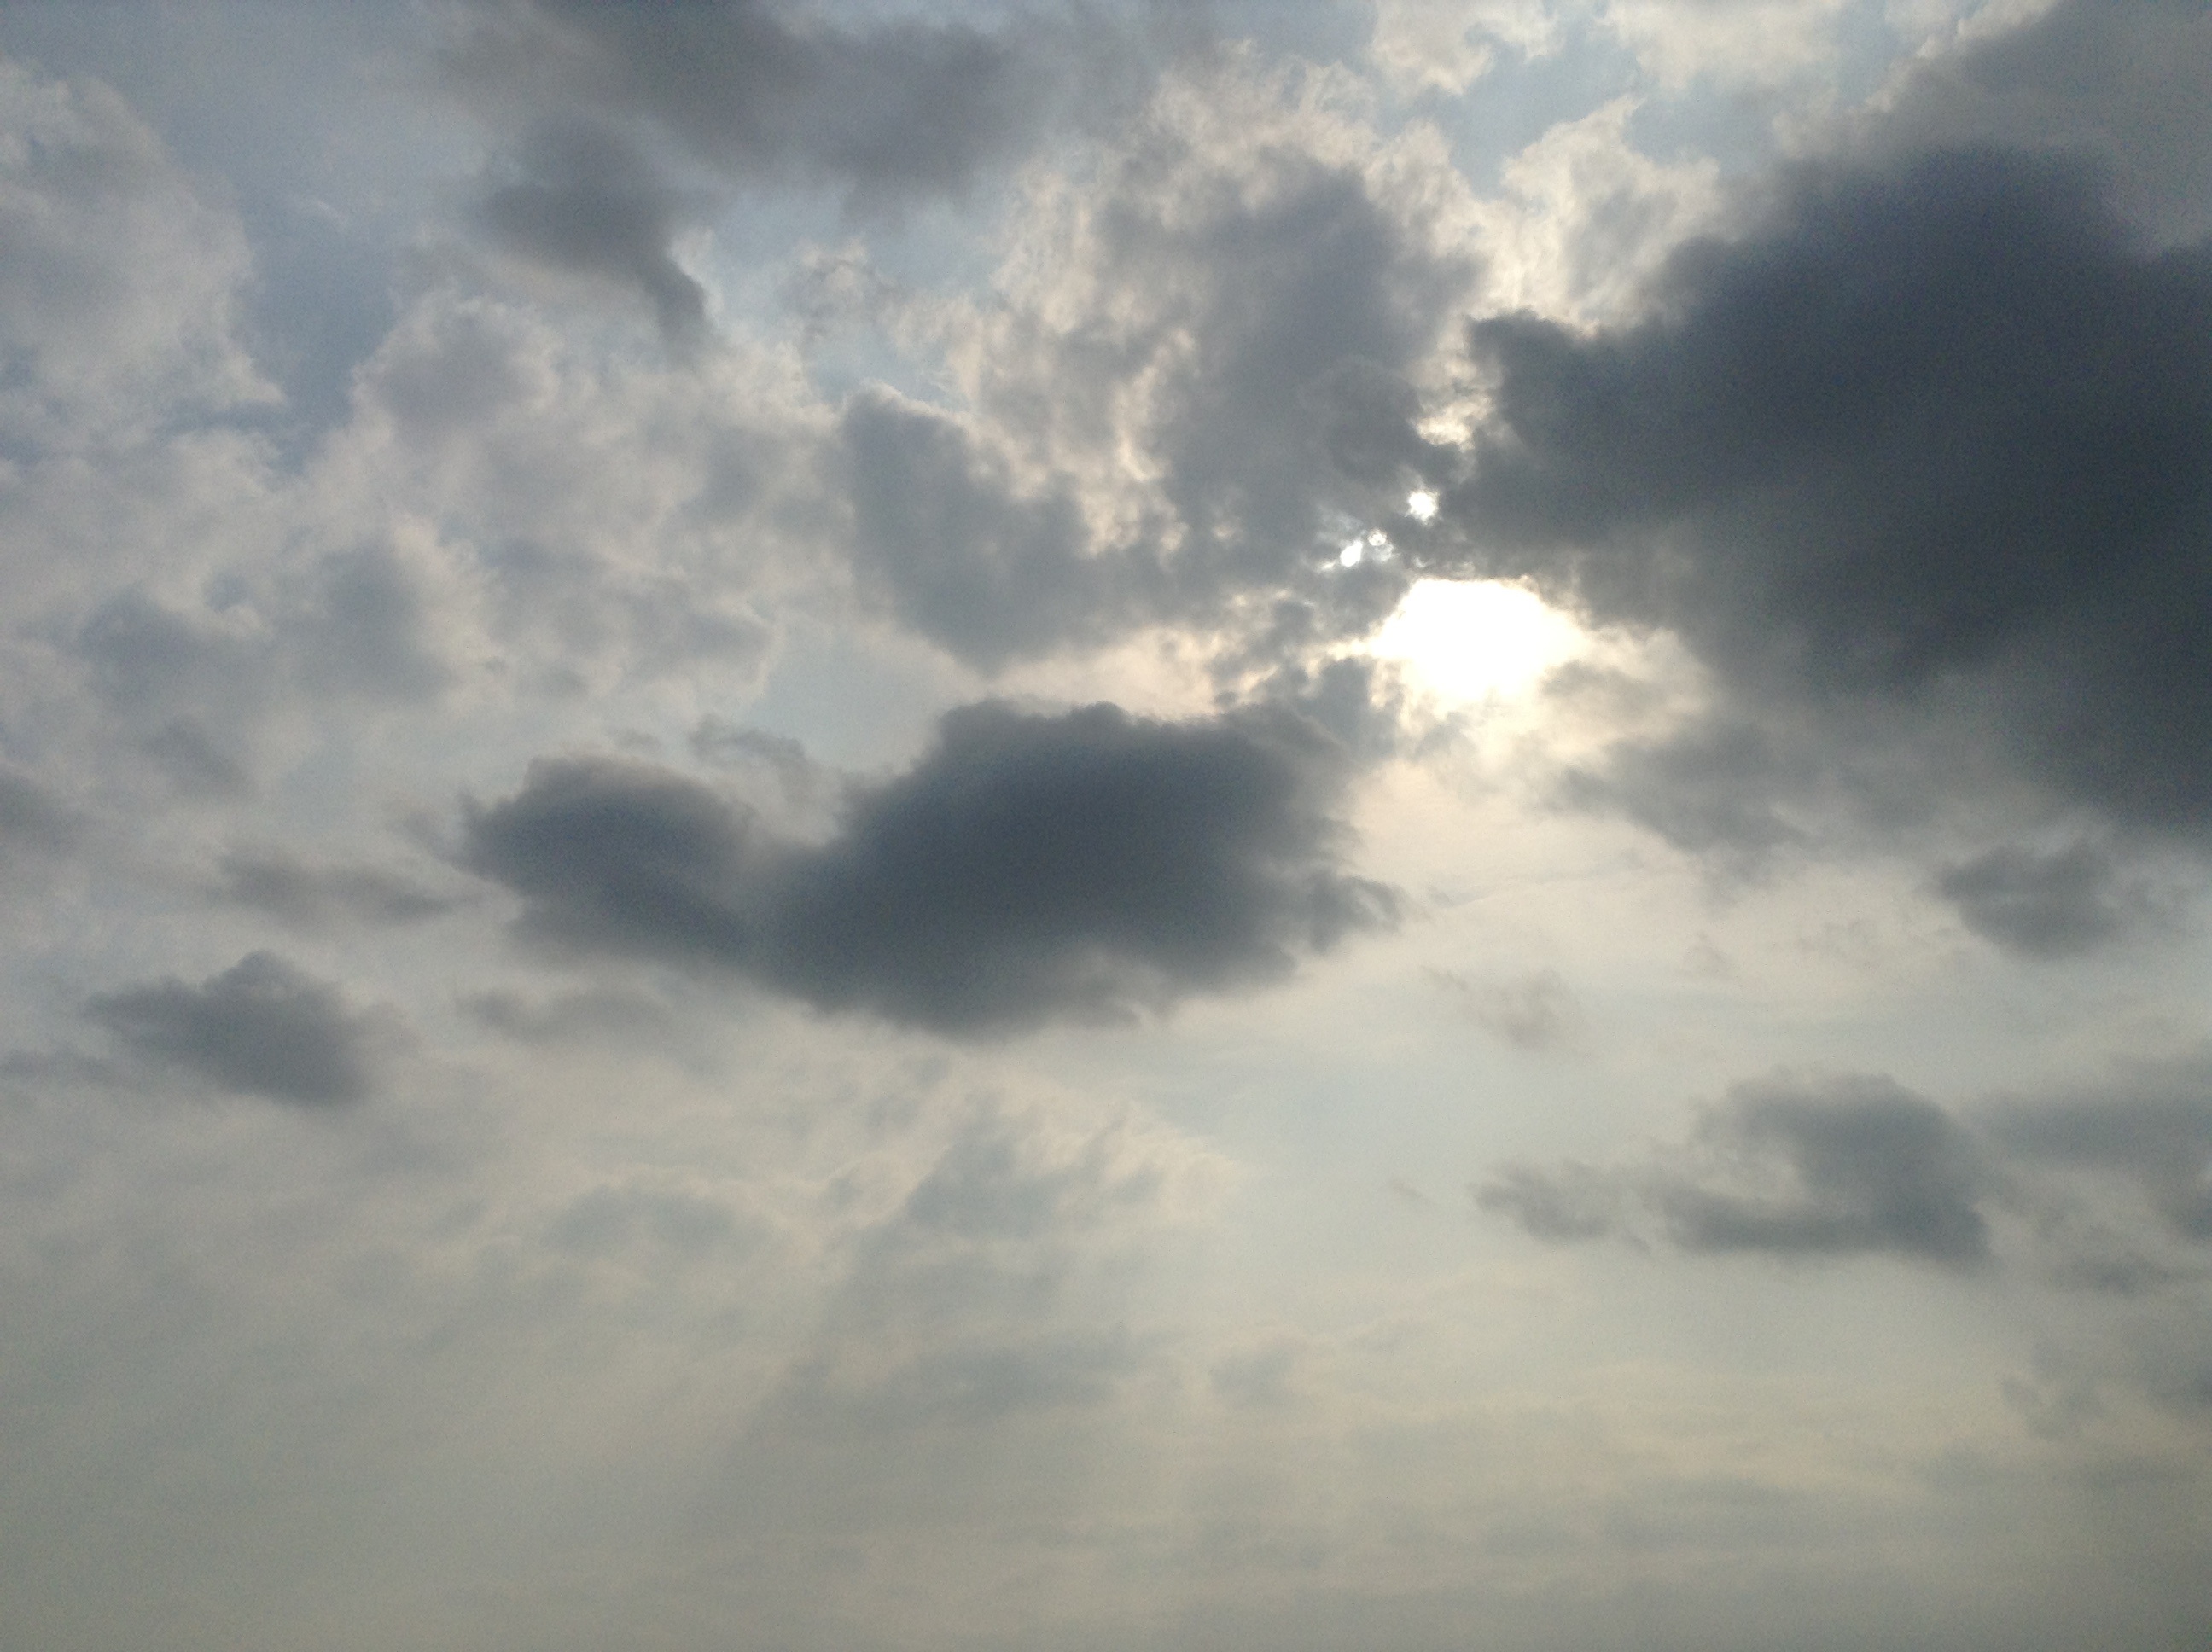
horizon, cloud, sky, sunlight, morning, dawn, atmosphere, daytime, cumulus, afterglow, meteorological phenomenon